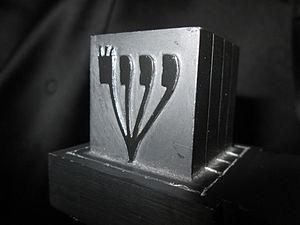
Les téfilines, appelés phylactères dans les sources chrétiennes, sont des objets de culte propres au judaïsme rabbinique. Constitués de deux petits boîtiers cubiques contenant quatre passages bibliques et attachés au bras et à la tête par des lanières de cuir, ils sont portés lors de la lecture du shema et de la prière matinale des jours profanes par les hommes ayant atteint leur majorité religieuse.
Shin est la vingt et unième lettre de nombreux abjad sémitiques, dont le phénicien, l'araméen, le syriaque ܫ, l'hébreu ש, et l'arabe šīn ﺵ.